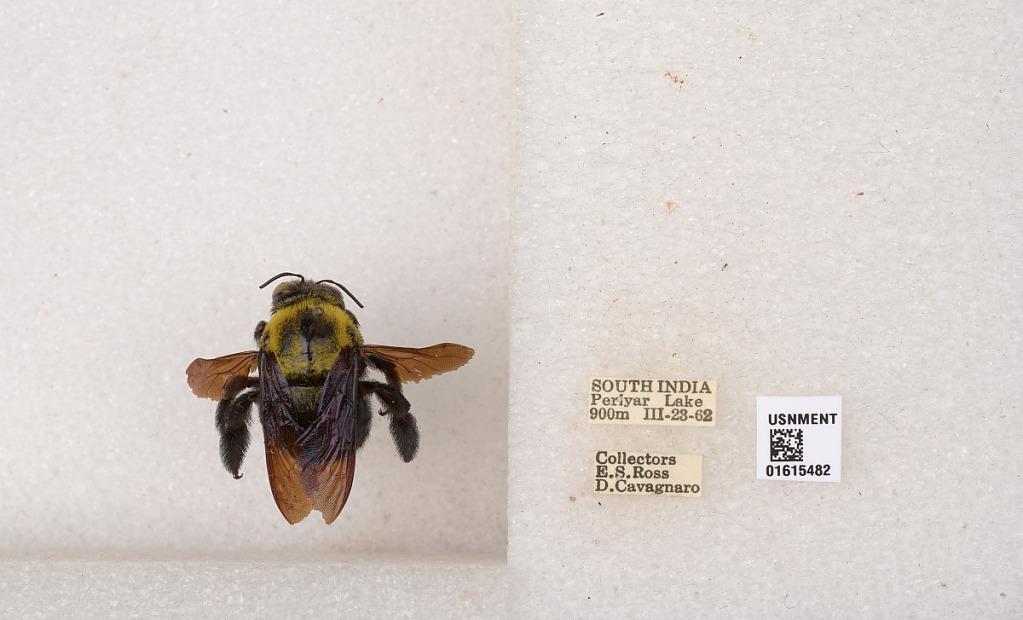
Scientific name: Xylocopa (Koptortosoma) ruficornis Fabricius
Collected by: E. Ross & D. Cavagnaro
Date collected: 1962-3-23
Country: India
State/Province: Kerala
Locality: Periyar Lake